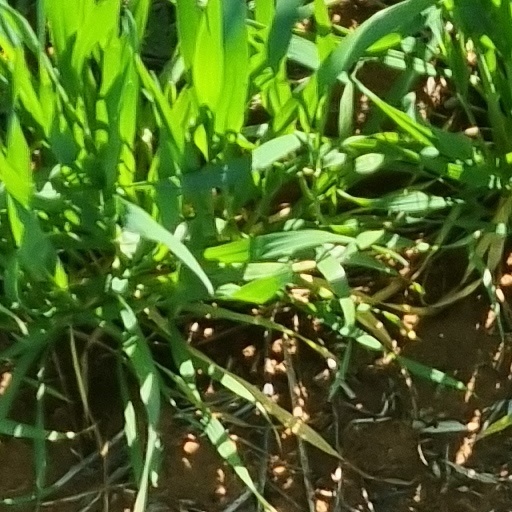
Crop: wheat